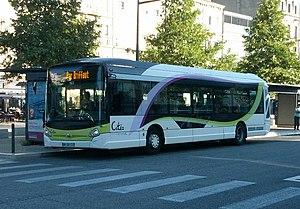
Bus Citéa à Valence
Citéa est le nom du réseau de transports urbains des agglomérations de Valence et Romans-sur-Isère dont la plupart des communes sont membres de la communauté d'agglomération Valence Romans Agglo, à cheval sur les départements de la Drôme et de l'Ardèche.